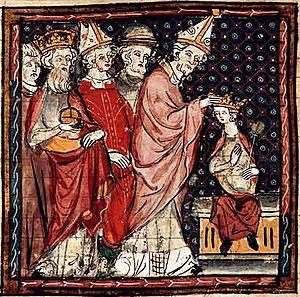
«
Le premier sacre d'un roi en France est celui de Pépin le Bref, principalement par alliance avec l'Église catholique pour assurer sa légitimité. Il est sacré une première fois en mars 752 par une assemblée d'évêques du royaume des Francs réunie à Soissons et conduite par l'archevêque de Mayence, Boniface. Le dimanche 28 janvier 754, il est sacré une deuxième fois à Saint-Denis par le pape Étienne II qui donne aussi l'onction à ses deux fils, et bénit son épouse Bertrade ou Berthe de Laon. Le premier monarque français à être couronné et sacré dans la cathédrale de Reims est Louis le Pieux en octobre 816.
Étienne IV, ou Stefano IV ou V, est né à Rome. Il est le 97ᵉ pape de l'Église catholique du 12 juin 816 jusqu'à sa mort le 24 janvier 817 à Rome. Lors de son règne, il sacre l'empereur Louis le Débonnaire à Reims en France.